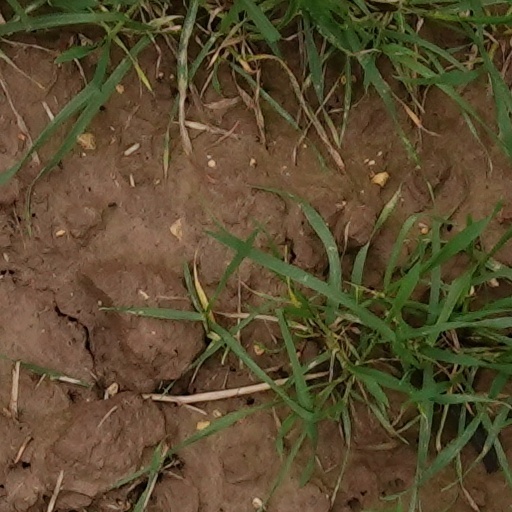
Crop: wheat